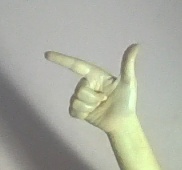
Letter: yaa